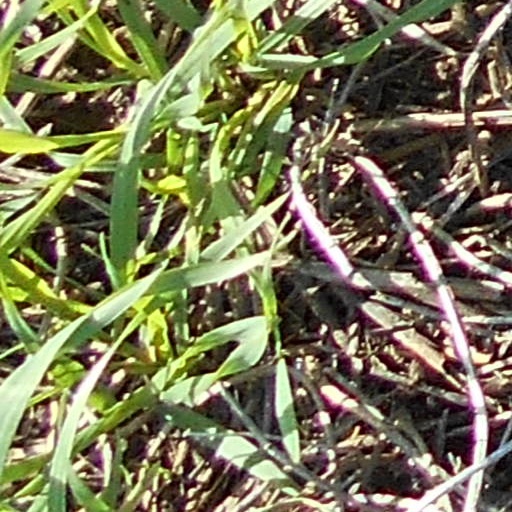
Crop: wheat